Killing of Amir Locke

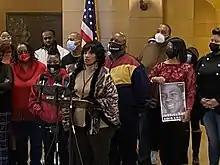
At a press conference, a family member holds a sign depicting Amir Locke, February 10, 2022

Locke's parents called his death an "execution". They added that their son did not live at the apartment. The family said Amir was "a deep sleeper" and may have been startled and "grabbed for his gun". The family also said he had a gun license and a concealed carry permit, and had a gun for protection due to his work for DoorDash. The BCA case file released two months after Locke's death revealed the origin of the gun, which had been purchased in April 2021 by a 25-year old Saint Paul man who declined to be interviewed by investigators.